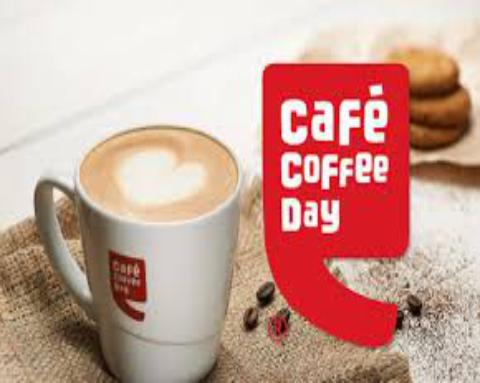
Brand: Cafe Coffee Day
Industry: Food